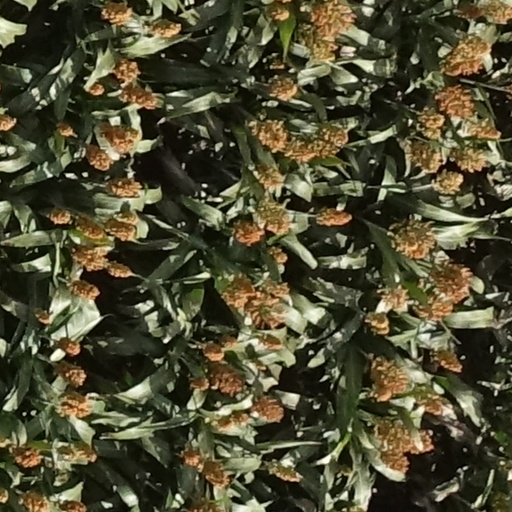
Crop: sorghum